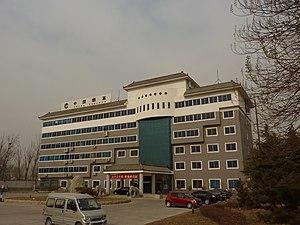
China National Tobacco Corporation, ou China Tobacco, est une entreprise nationale chinoise ; à la fois chargée de réglementer la consommation et la production de tabac, elle a le monopole de la fabrication et de la vente de tabac en république populaire de Chine.